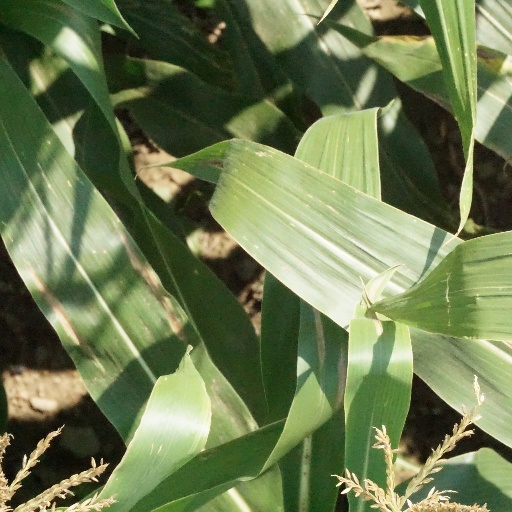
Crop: maize; corn